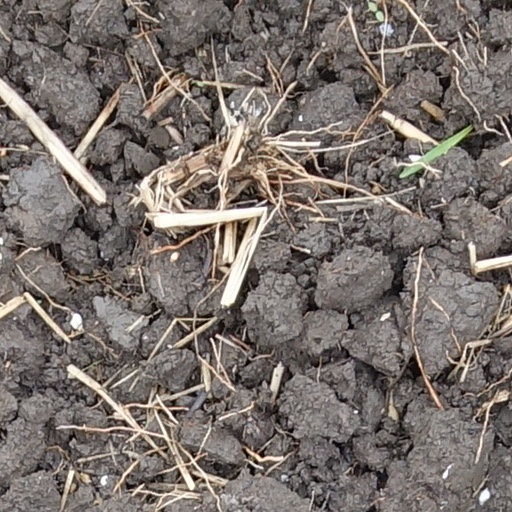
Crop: wheat